Nationalist government

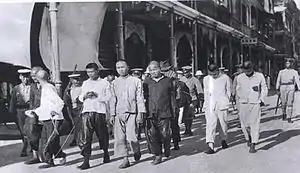
NRA troops rounding up Communist prisoners for execution

Originally organised with Soviet aid as a means for the KMT to unify China against warlordism, the National Revolutionary Army fought major engagements in the Northern Expedition against the Chinese Beiyang Army warlords.